Indiana Jones and the Last Crusade

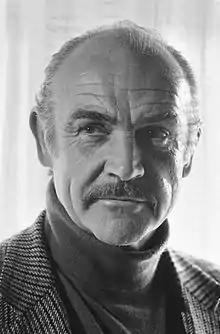
Sean Connery received Golden Globe and BAFTA nominations for his performance.

Spielberg devised the three trials that guard the Grail. For the first, the blades under which Indiana ducks like a penitent man were a mix of practical and miniature blades created by Gibbs and ILM. For the second trial, in which Indiana spells "Iehova" on stable stepping stones, it was intended to have a tarantula crawl up Indiana after he mistakenly steps on "J". This was filmed and deemed unsatisfactory, so ILM filmed a stuntman hanging through a hole that appears in the floor, above a cavern. As this was dark, it did not matter that the matte painting and models were rushed late in production. The third trial, the leap of faith that Indiana makes over an apparently impassable ravine after discovering a bridge hidden by forced perspective, was created with a model bridge and painted backgrounds. This was cheaper than building a full-size set. A puppet of Ford was used to create a shadow on the by model because Ford had filmed the scene against bluescreen, which did not incorporate the shaft of light from the entrance.